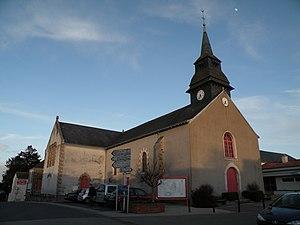
Église de Château-Thébaud.
La liste des églises de la Loire-Atlantique recense de la manière la plus complète possible les églises, cathédrales et basiliques situées dans le département français de la Loire-Atlantique.
Château-Thébaud est une commune de l'Ouest de la France, située dans le département de la Loire-Atlantique, en région Pays de la Loire.